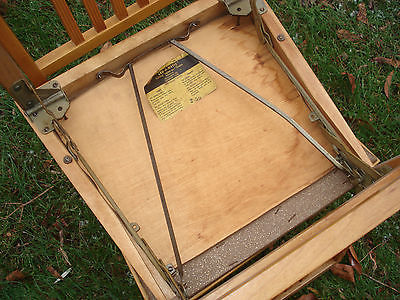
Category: chair